Linares family

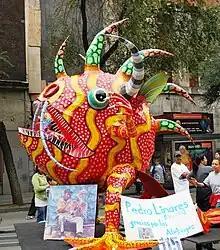
Entry in the annual Mexico City monumental alebrije parade dedicated to Pedro Linares

Despite questions as to whether the tradition would make it into the succeeding generation, not only do Pedro Linares’ three sons dedicate themselves to the craft full-time, three grandsons are also involved in the family business and have made their own innovations such as skeletons depicting prostitutes, drug addicts and sports participants. The workshops are located in the old San Nicolás Otzolocan neighborhood of the former independent city of Iznahualtono. Today, it is known as Colonia Merced Balbuena in the Venustiano Carranza borough. Various branches of the family occupy a row of houses on the same street behind the Mercado de Sonora. Each family works in their own workshops in their own houses but will lend each other a hand when big orders come in. Demand rises and falls; sometimes there is no work and sometimes families work 18 hours a day. The business relies heavily on an apprenticeship system to allow for a “common visual language.” This allows the various family members to work on parts of a large scale order but for all the pieces to fit together as a whole at the end. The family works collectively to produce not only individual orders, but also major works for institutions such as “The Atomic Apocalypse” piece created for the British Museum.